Seth De Witte

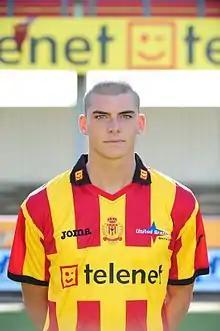
De Witte with KV Mechelen

Seth De Witte (born 18 October 1987) is a Belgian former professional footballer who played as a centre-back or defensive midfielder.